Devise and bequeath

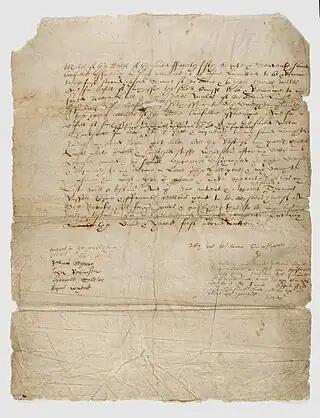
Part of the will of William Shakespeare, which uses "give, device, and bequeath."

A devise is the act of giving real property by will, traditionally referring to real property. A bequest is the act of giving property by will, usually referring to personal property. Today, the two words are often used interchangeably due to their combination in many wills as "devise and bequeath", a legal doublet. The phrase "give, devise, and bequeath", a legal triplet, has been used for centuries, including the will of William Shakespeare.